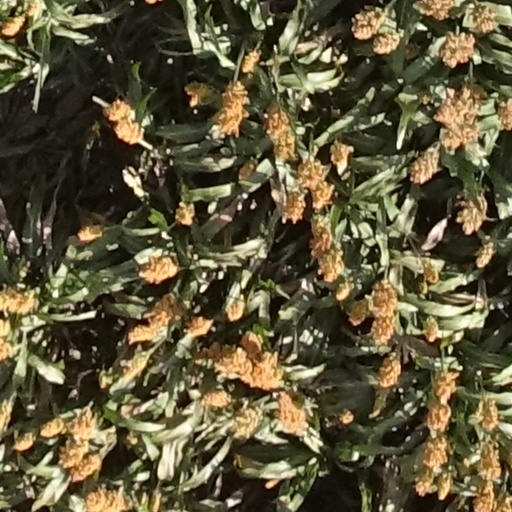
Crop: sorghum